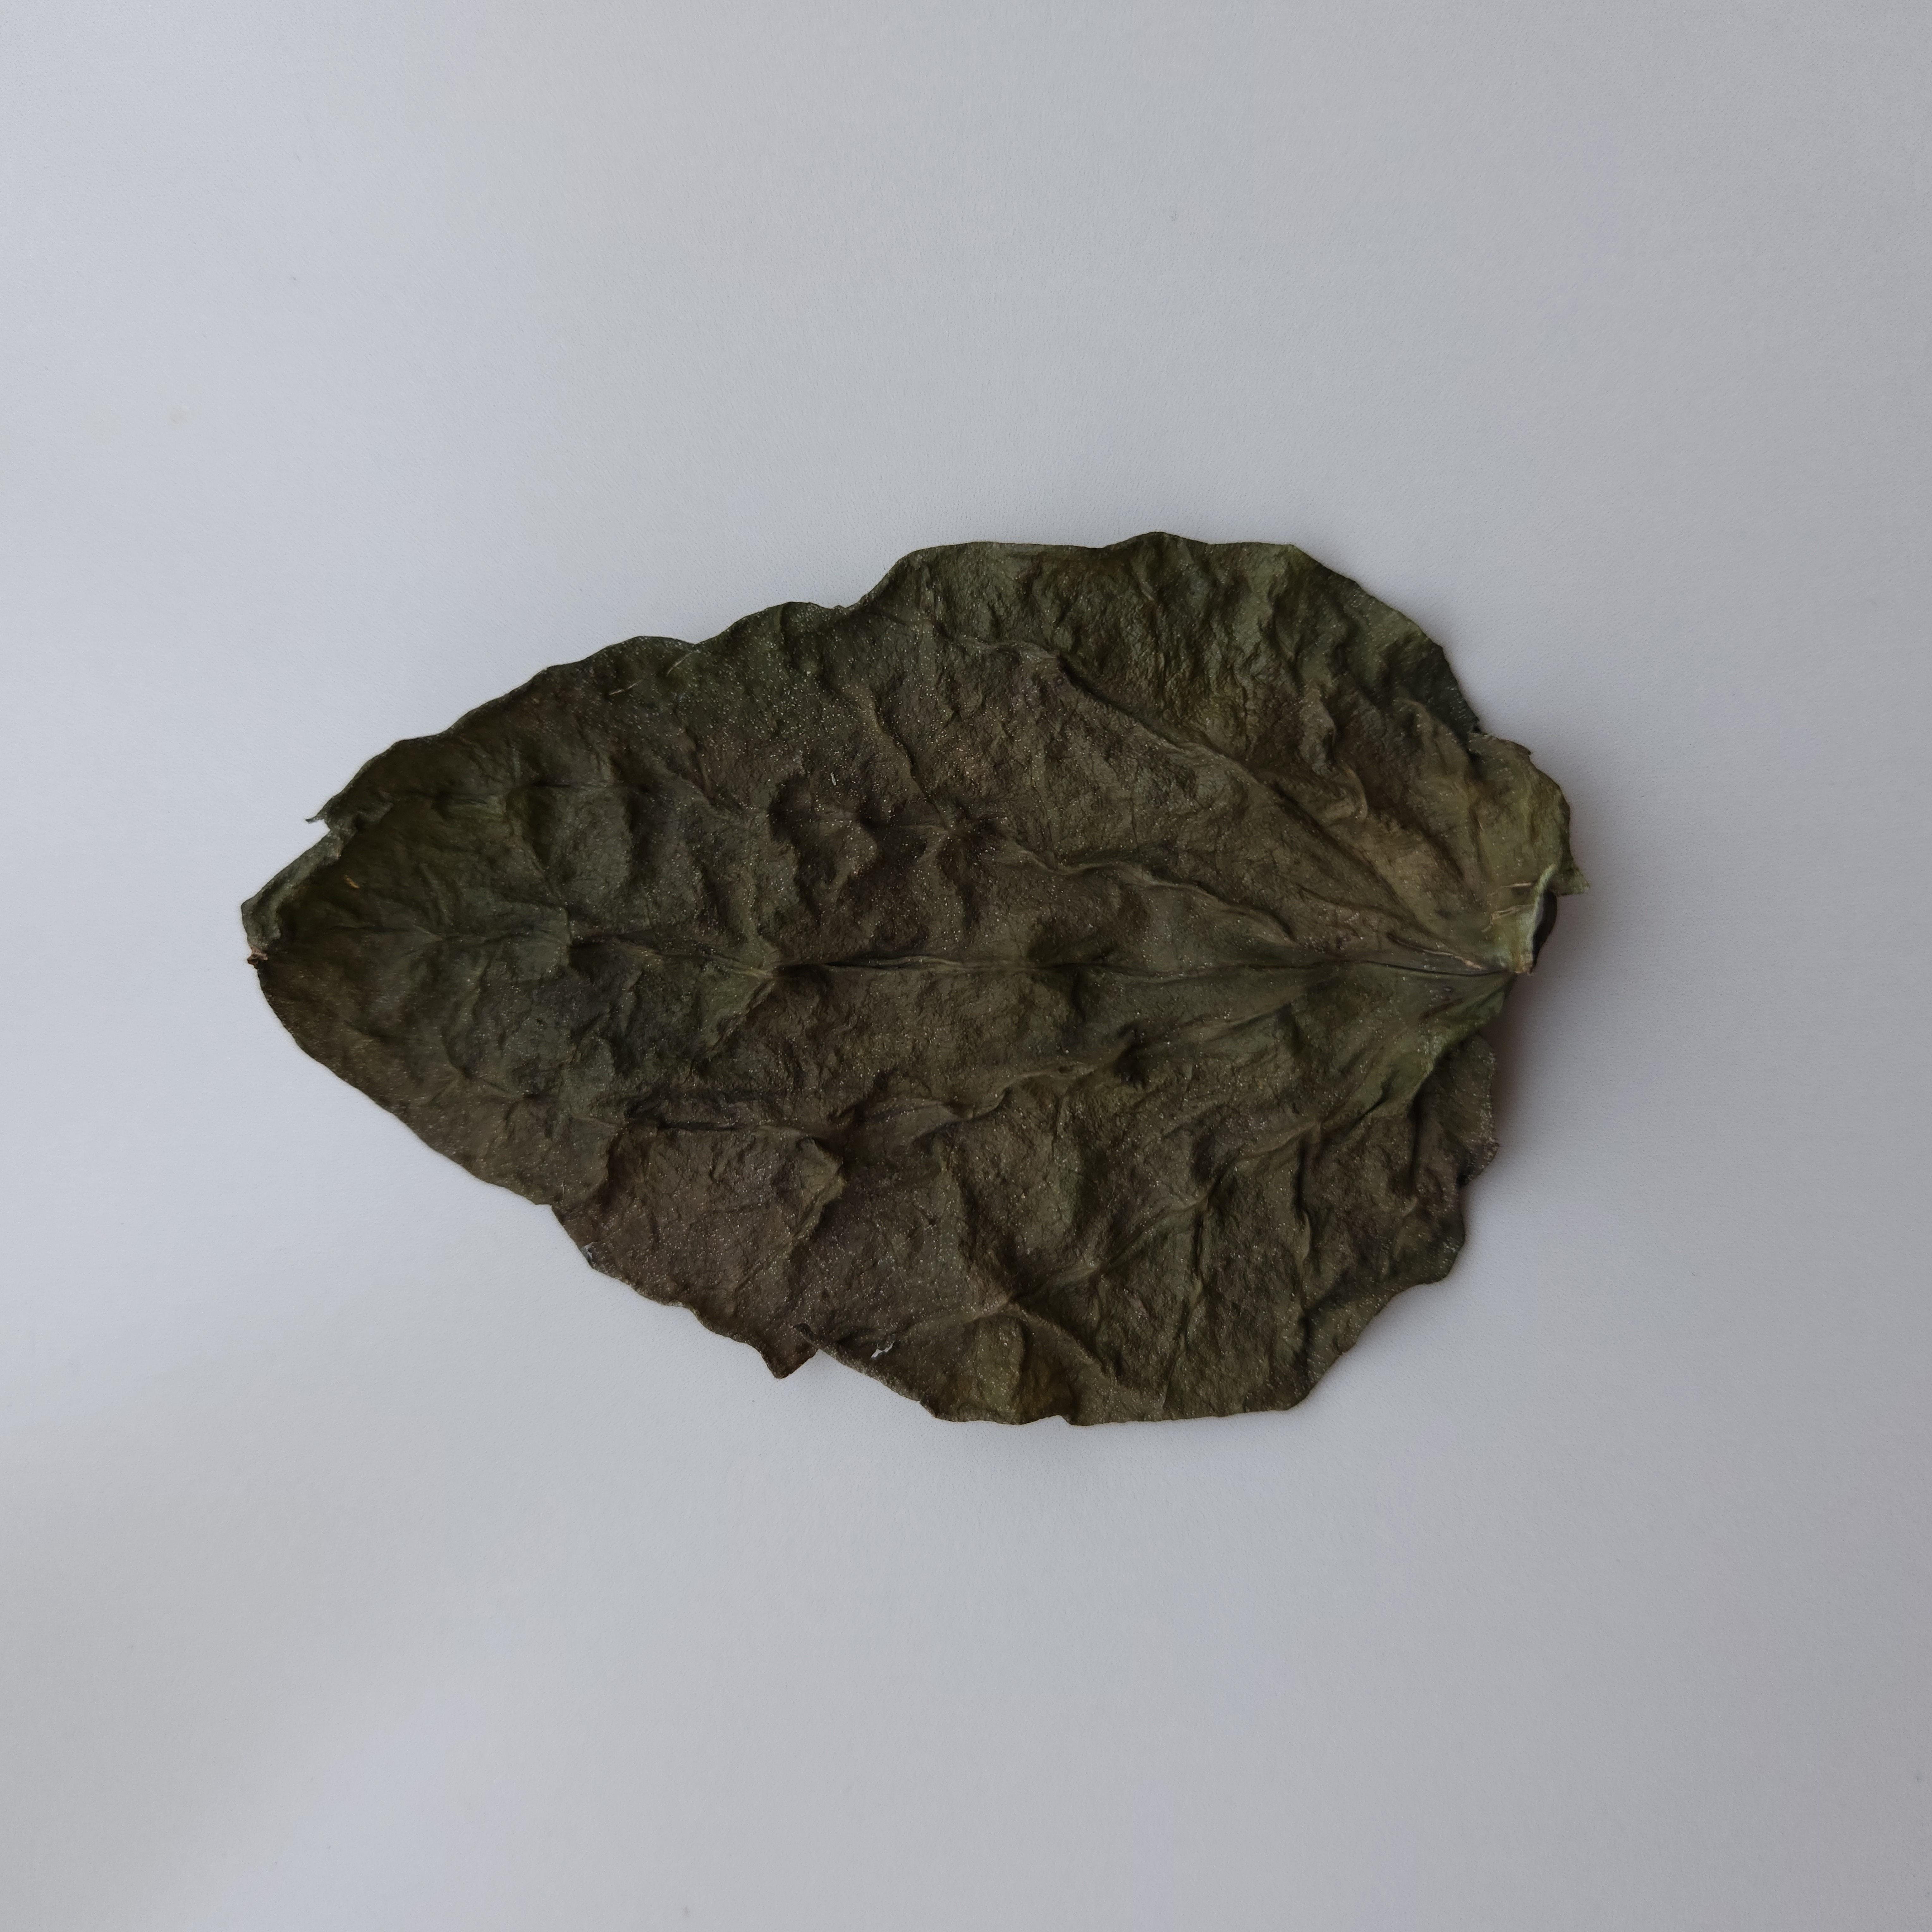
Label: Dried